Paulus Hector Mair

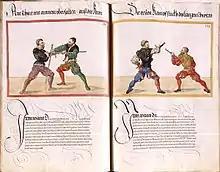
Two techniques from the longsword section in the Dresden codex

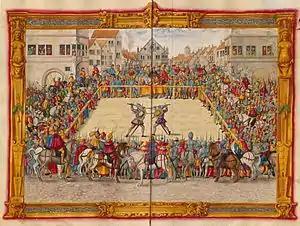
Depiction of a judicial duel in the Munich codex

Mair compiled a voluminous, encyclopedic compendium of the martial arts of his time, collected in 16 books in two volumes. The compendium survives in three manuscript copies. The subject matter treated is: